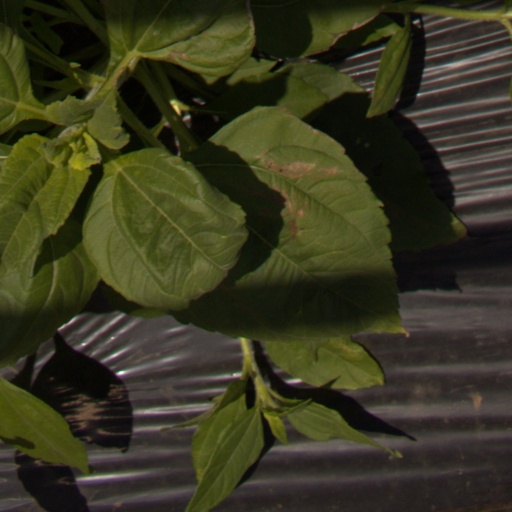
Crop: Jerusalem artichoke